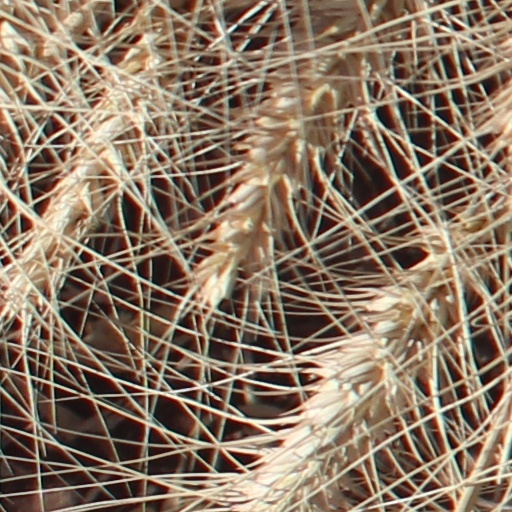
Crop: wheat